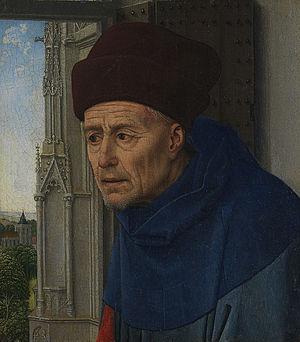
Marie-Madeleine lisant est l'un des trois fragments connus d'un important retable peint au milieu du XVᵉ siècle par le peintre flamand Rogier de le Pasture, connu sous le nom de Rogier van der Weyden. Réalisé entre 1435 et 1438, ce fragment est exposé à la National Gallery de Londres depuis 1860.